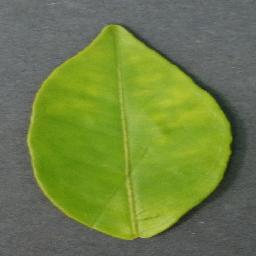
Label: Orange___Haunglongbing_(Citrus_greening)